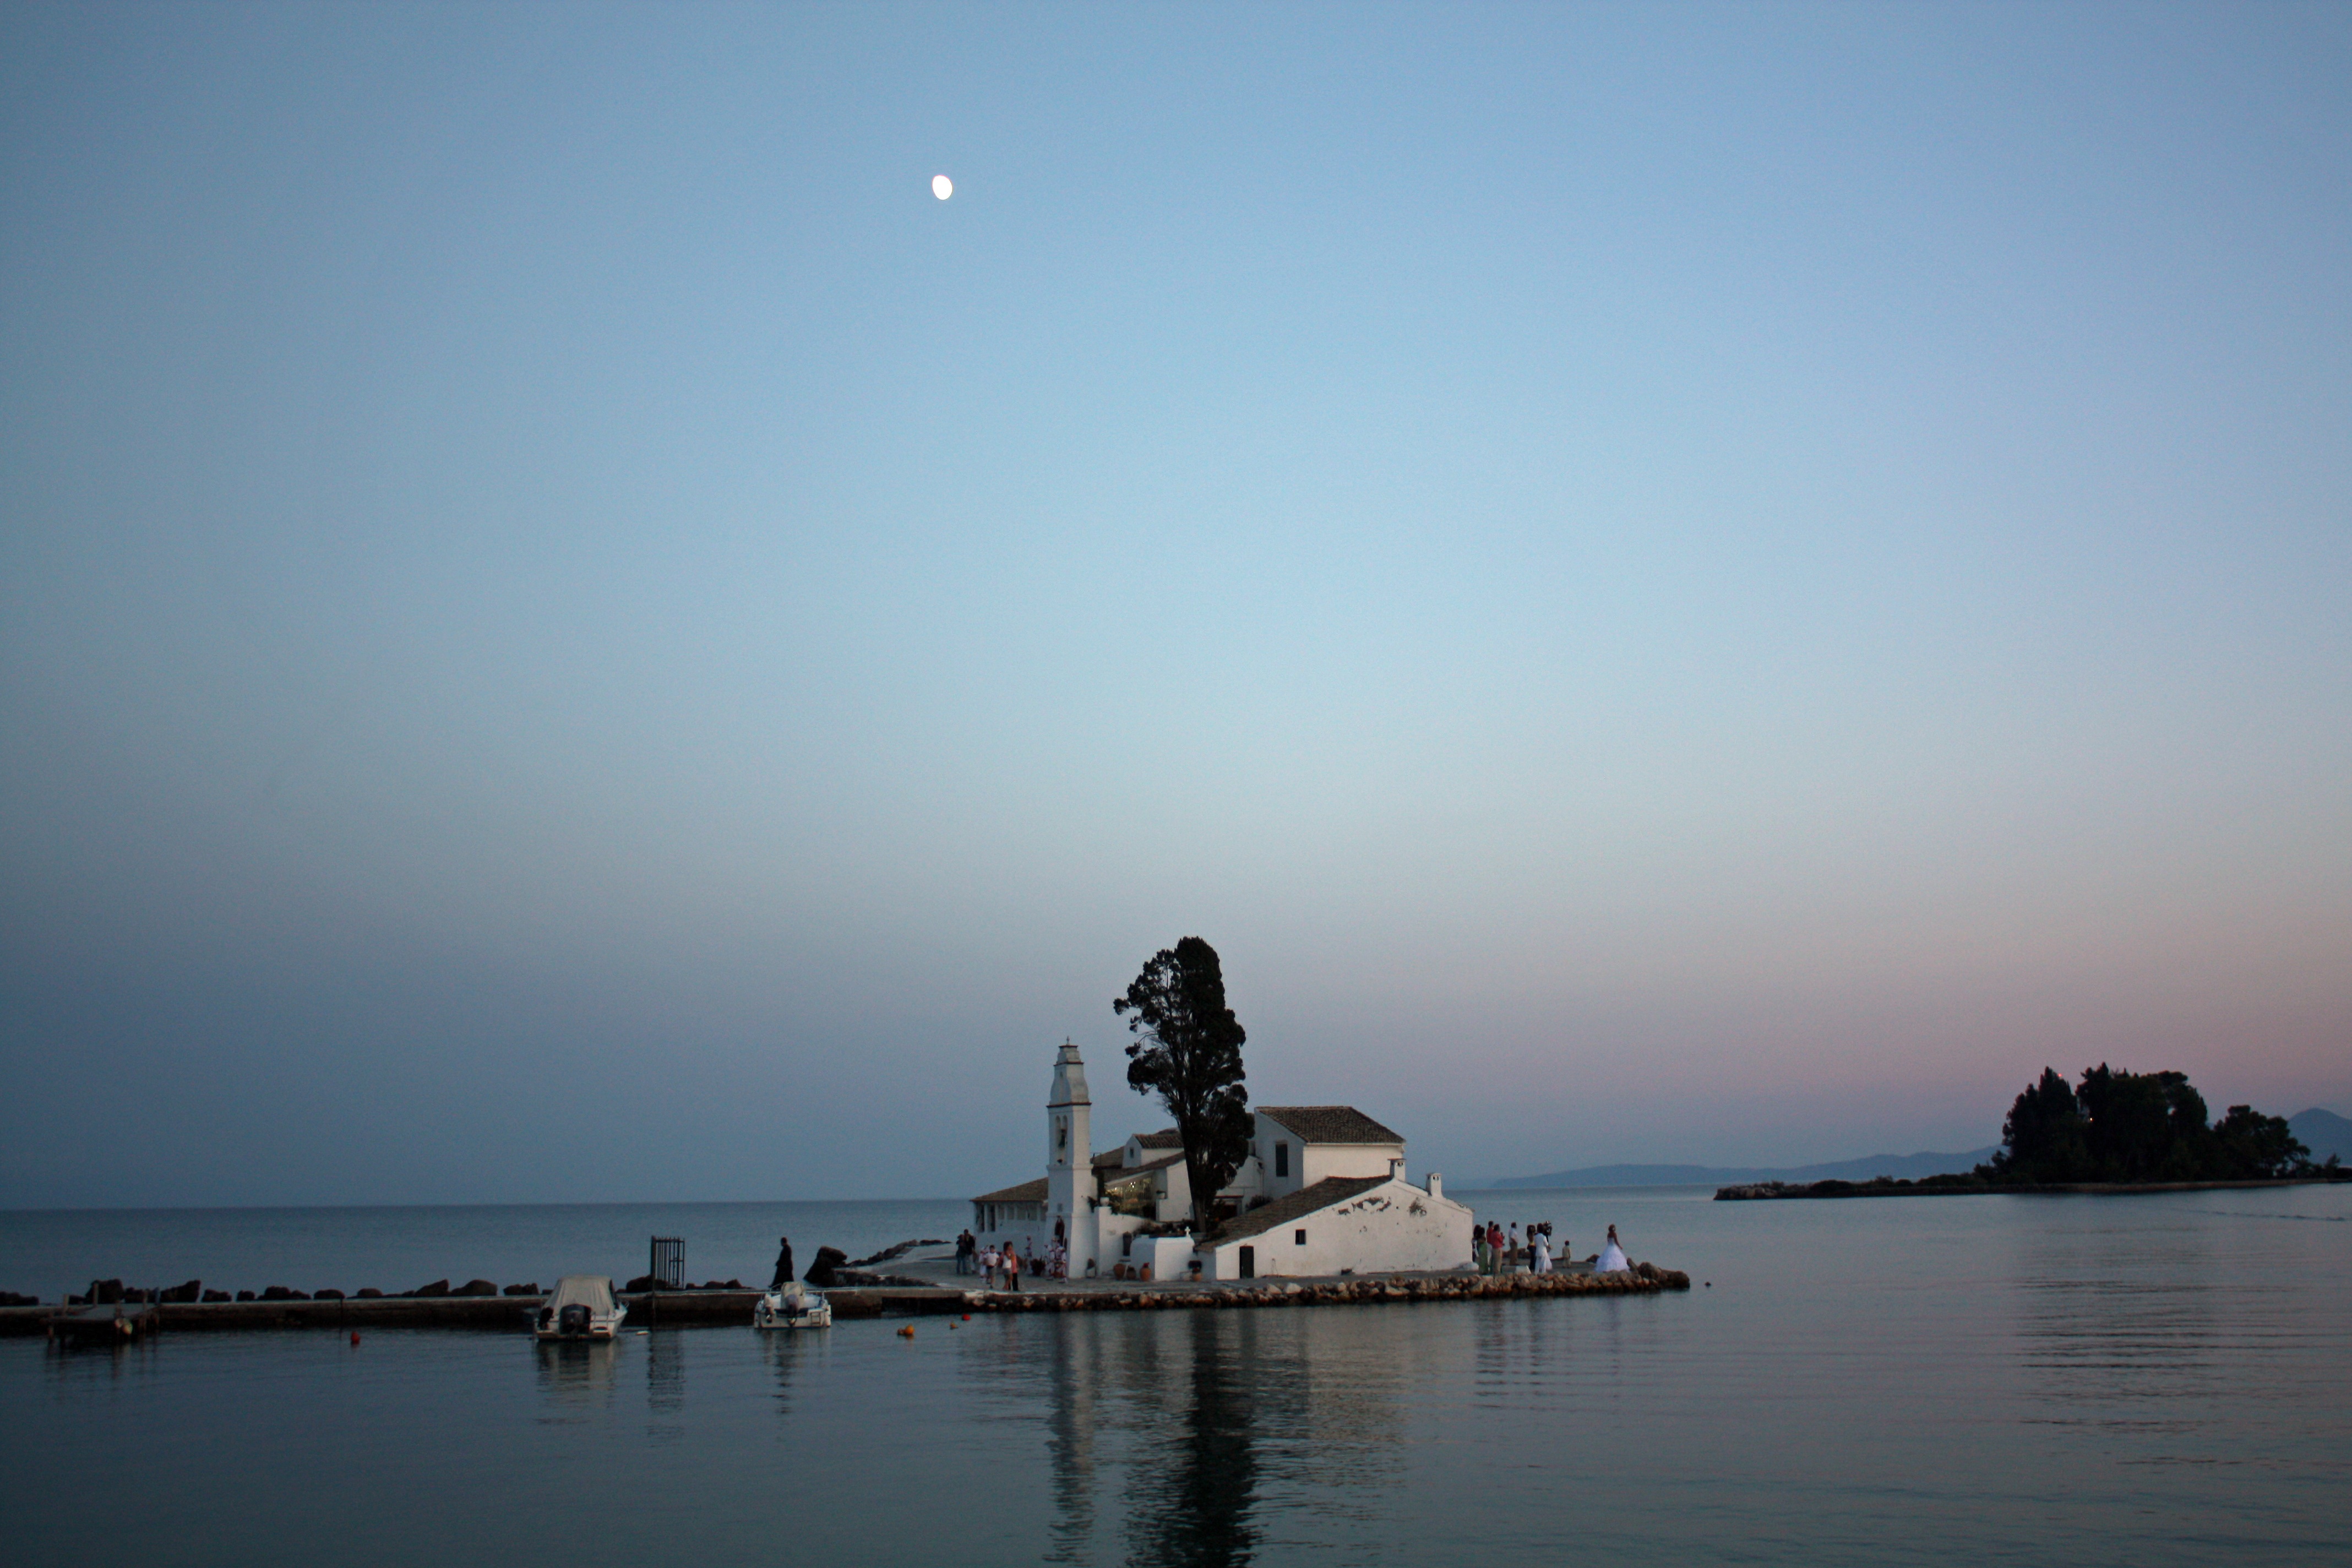
landscape, sea, coast, water, ocean, horizon, sky, boat, morning, wave, lake, dawn, river, dusk, evening, reflection, vehicle, bay, harbour, blue, church, wedding, moon, outdoors, outside, boating, scene, atmospheric phenomenon